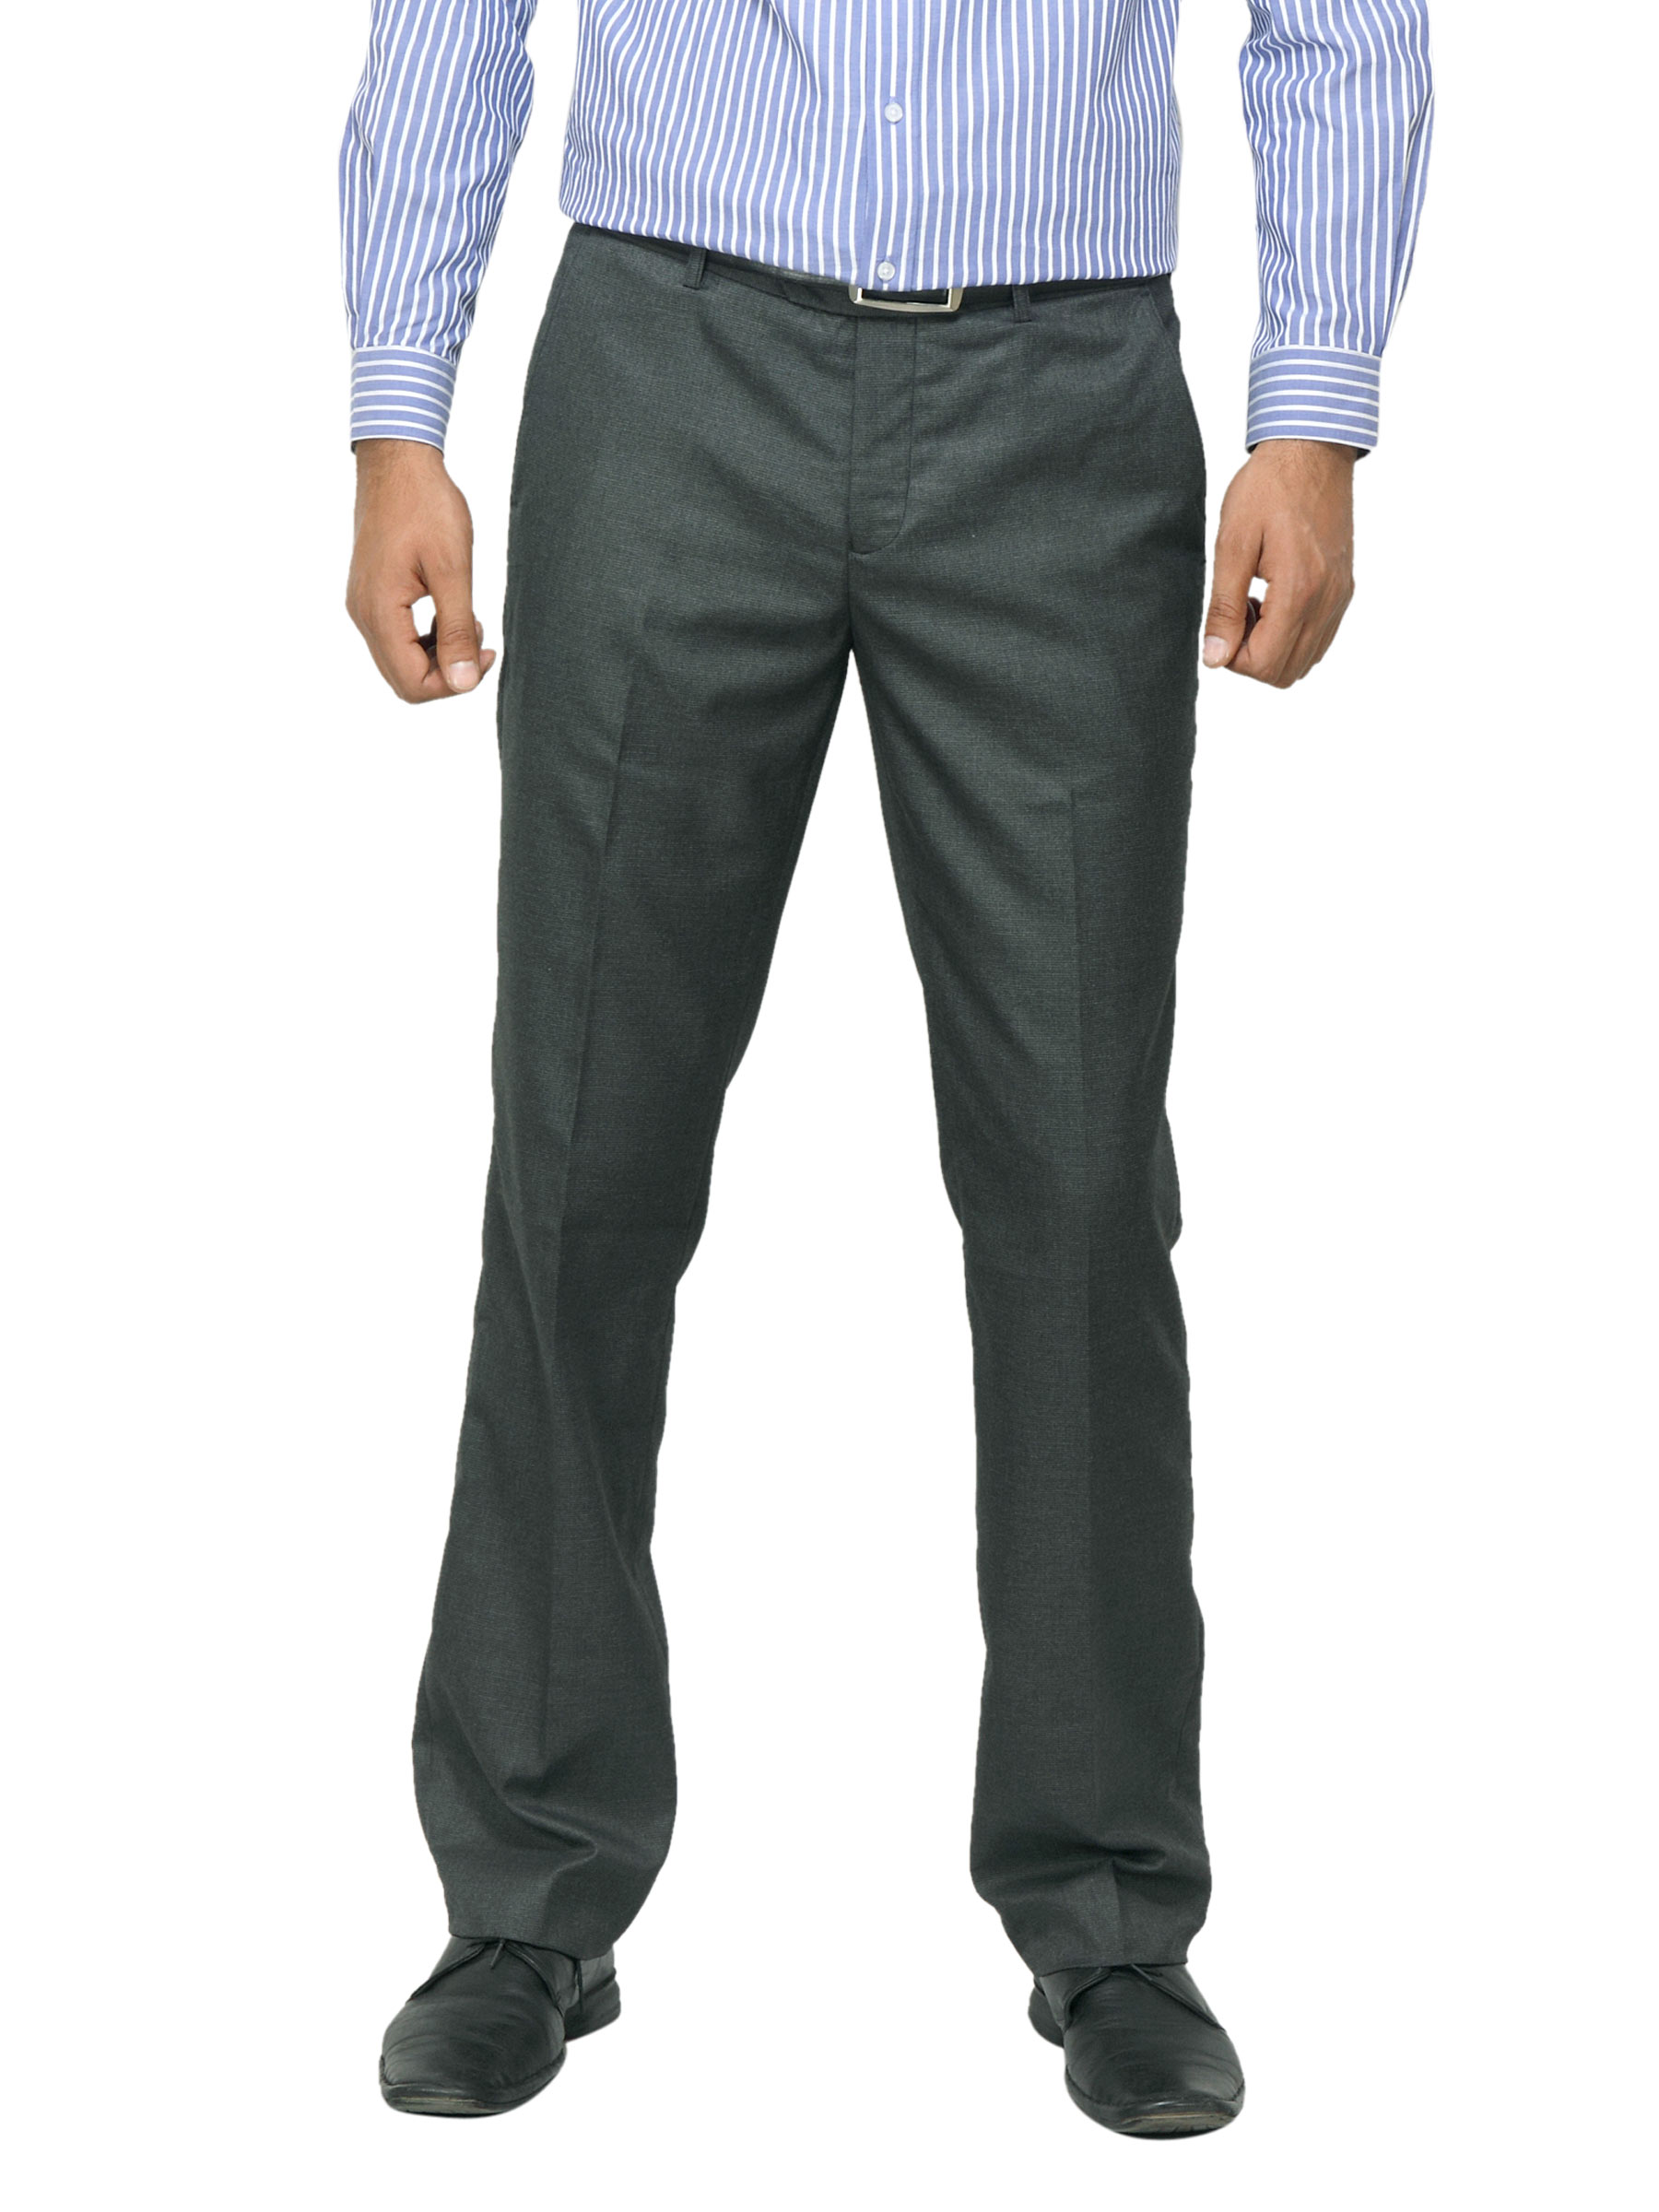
Genesis Men Charcoal Trousers
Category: Apparel / Bottomwear / Trousers
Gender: Men
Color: Charcoal
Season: Summer 2012
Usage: Formal